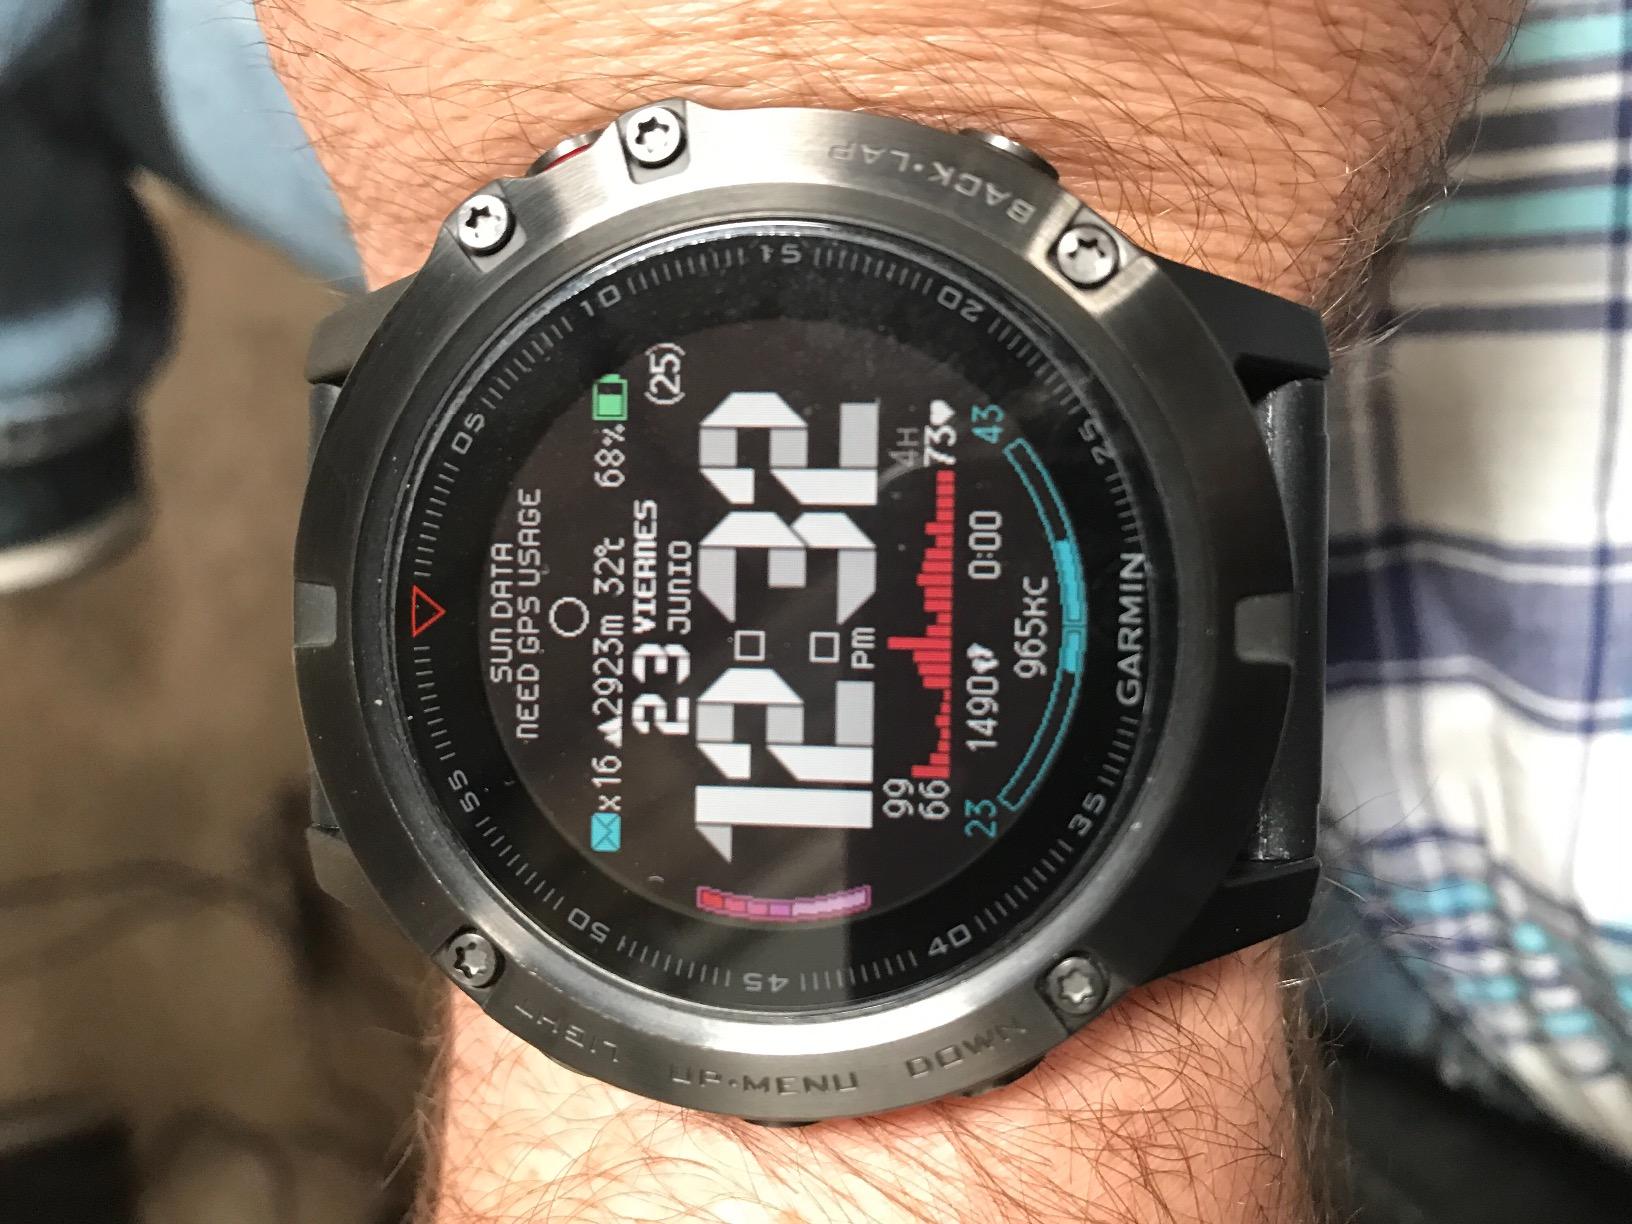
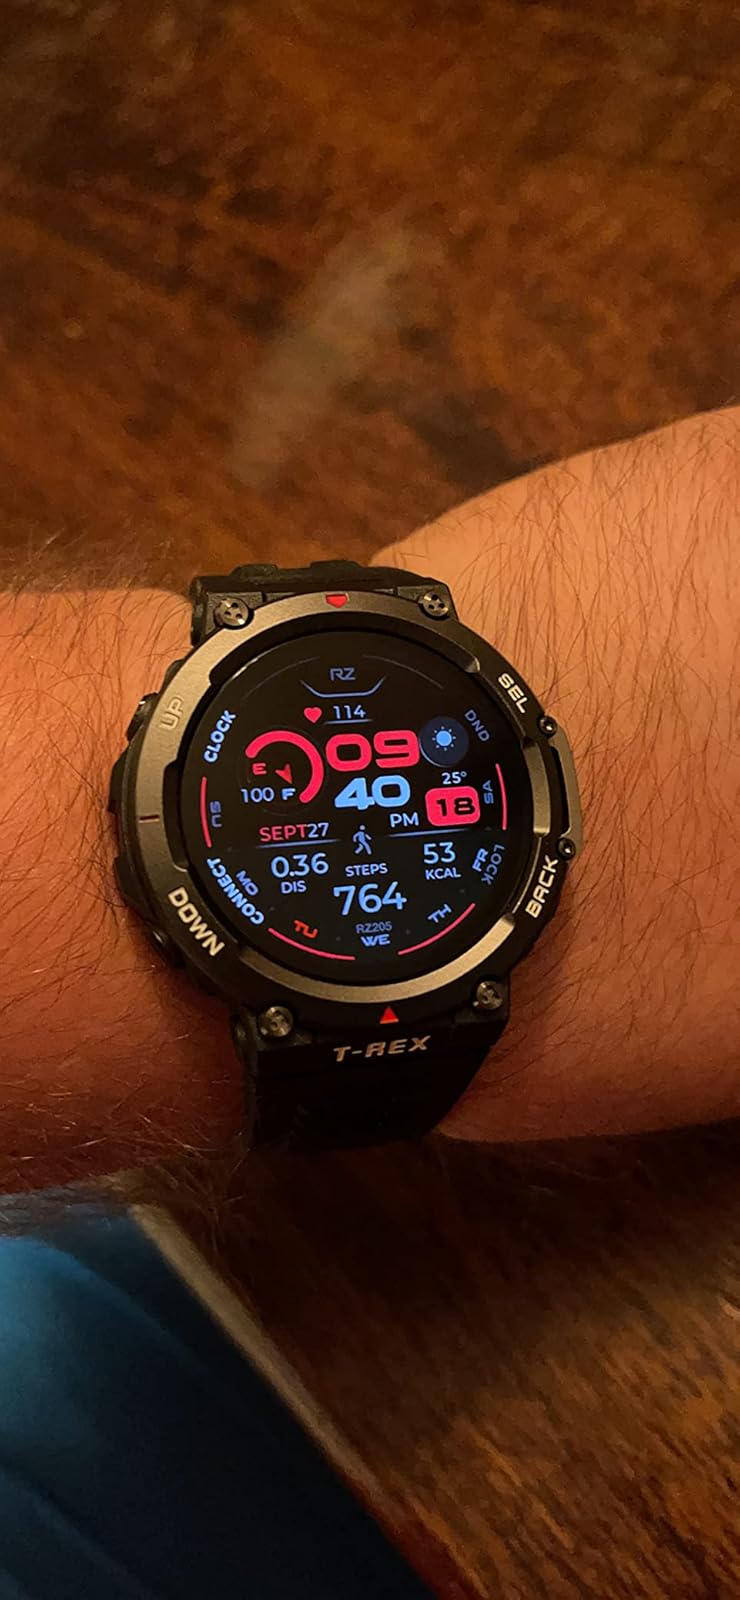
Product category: smartwatch
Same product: no